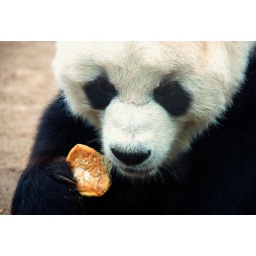
I met this really cute bear in Zoo Berlin